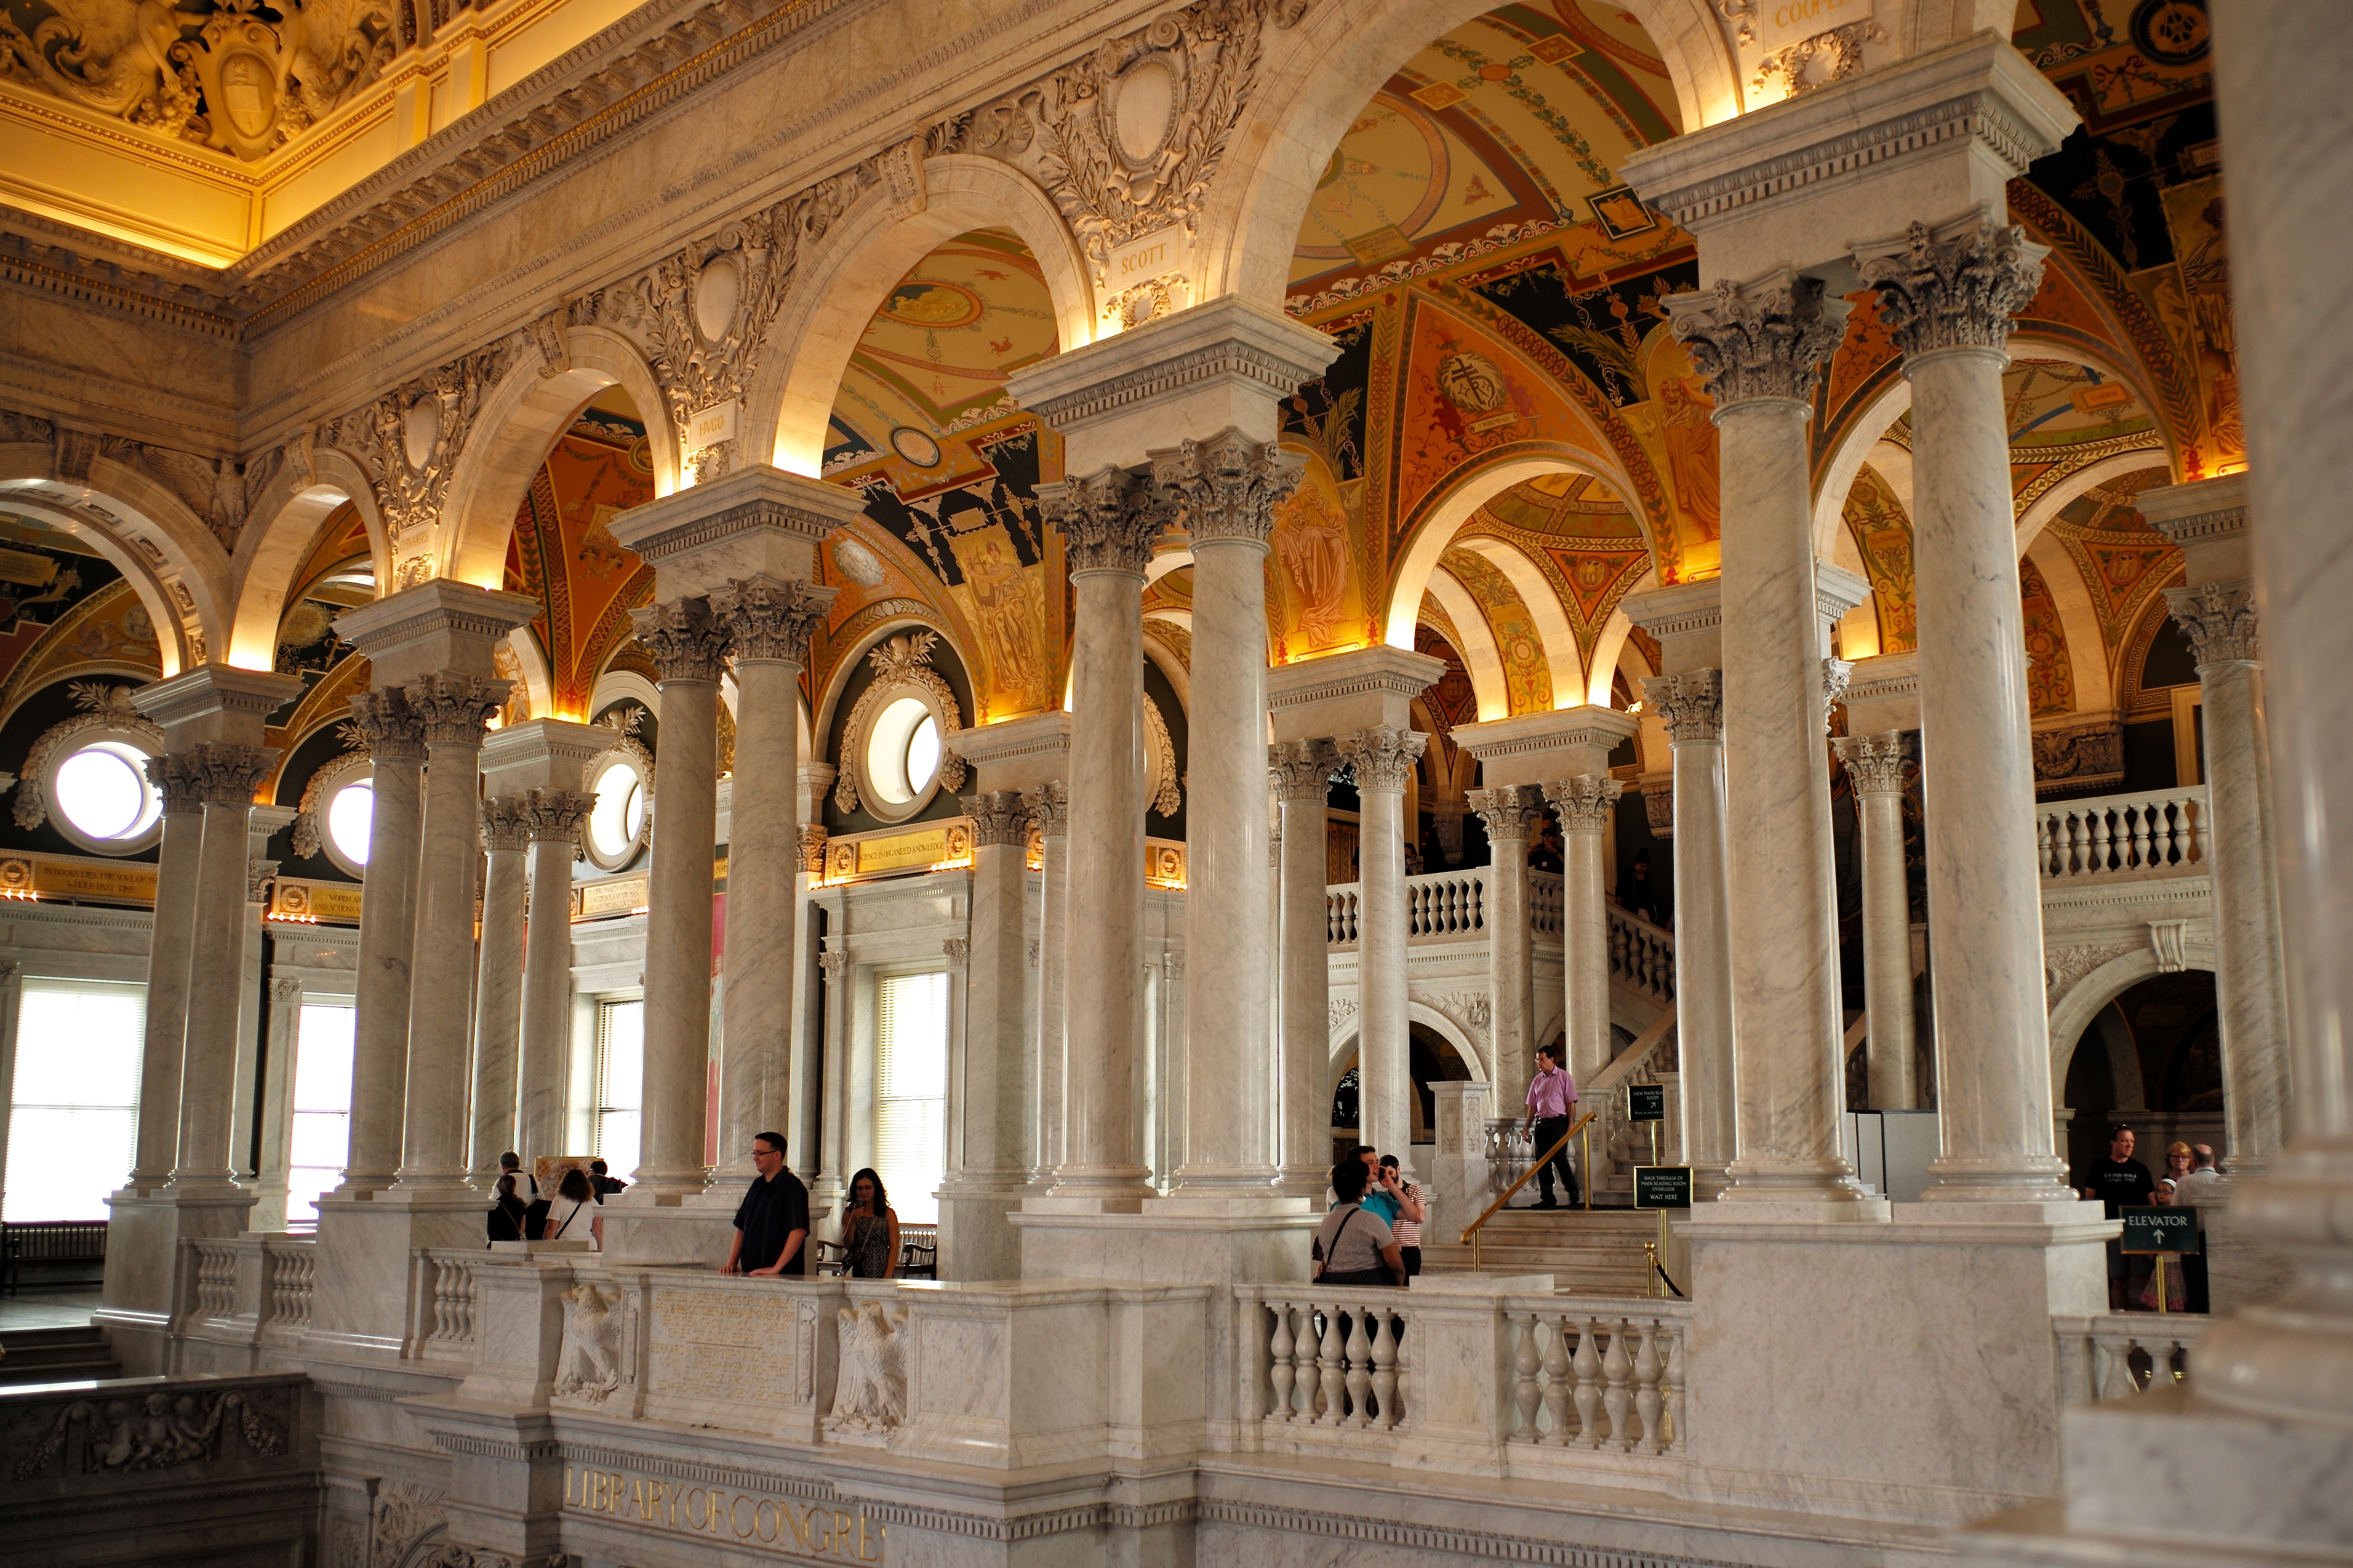
hill, interior, building, palace, column, museum, usa, landmark, church, place of worship, washington, dc, m, library, synagogue, 28, arcade, government, tourist attraction, basilica, leica, capitol, 240, summicron, congress, ancient rome, ancient history, ancient roman architecture